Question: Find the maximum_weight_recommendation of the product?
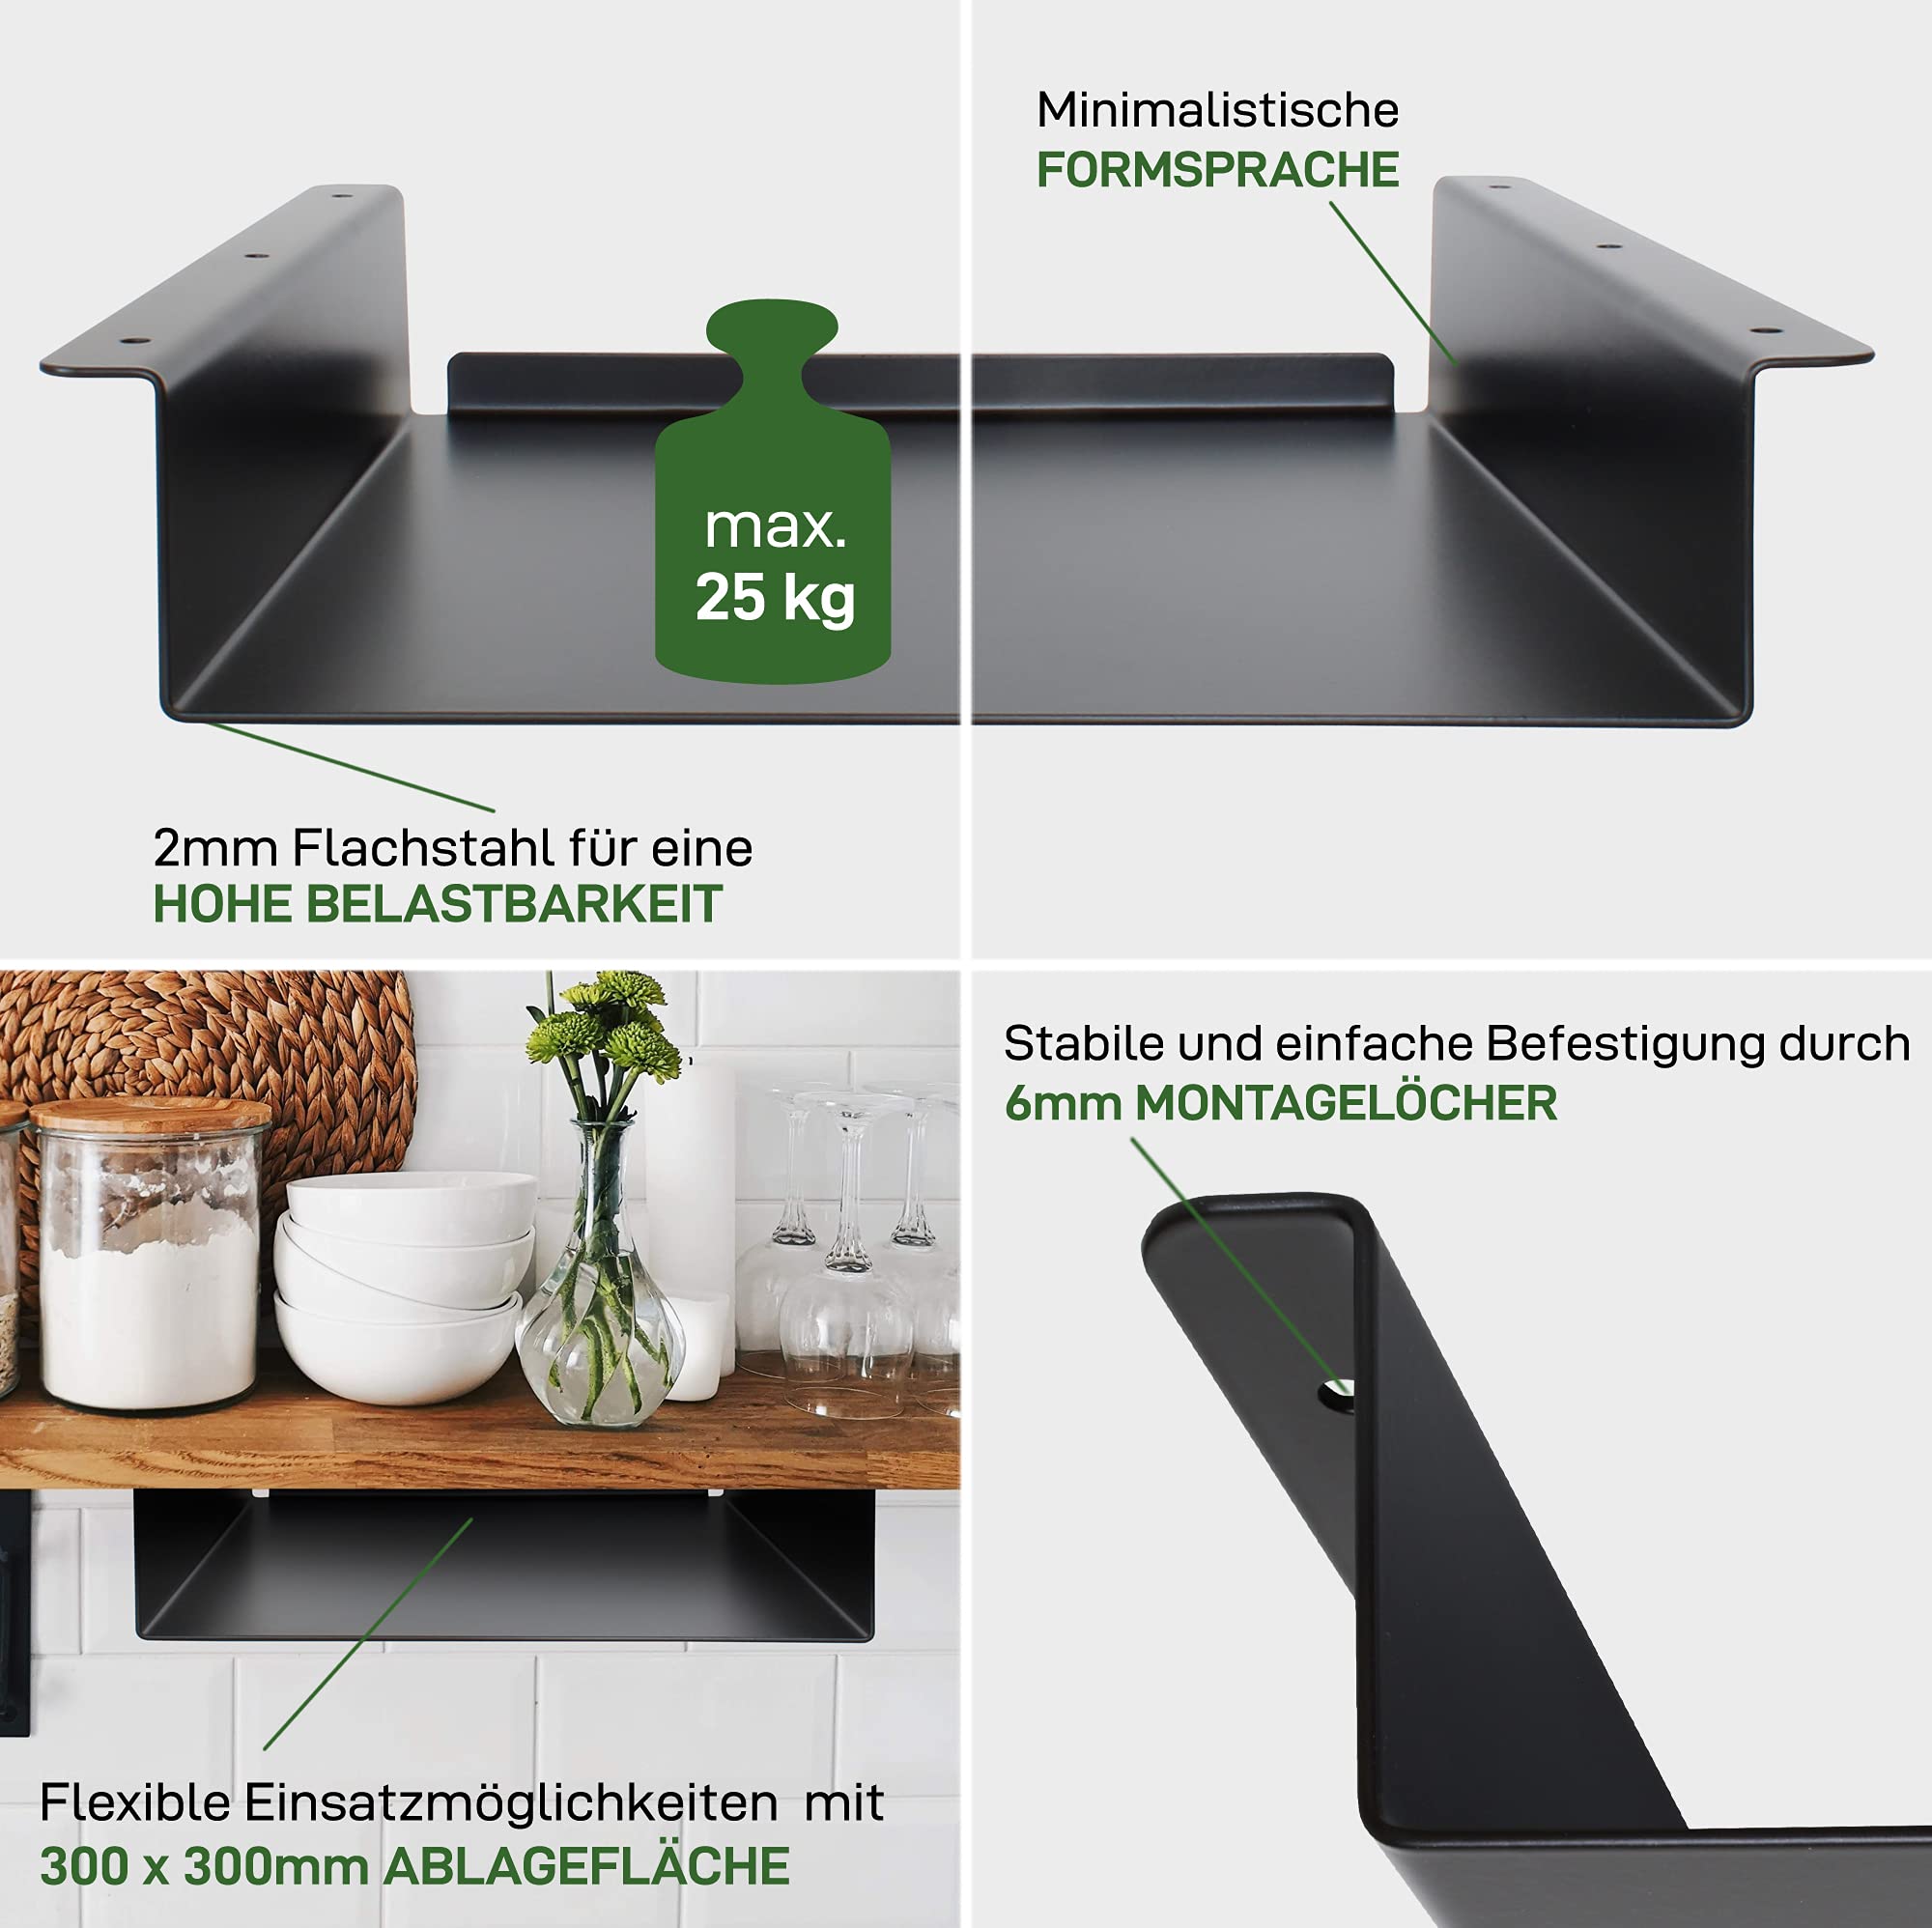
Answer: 25.0 kilogram